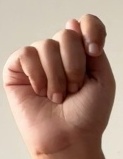
ASL sign: T